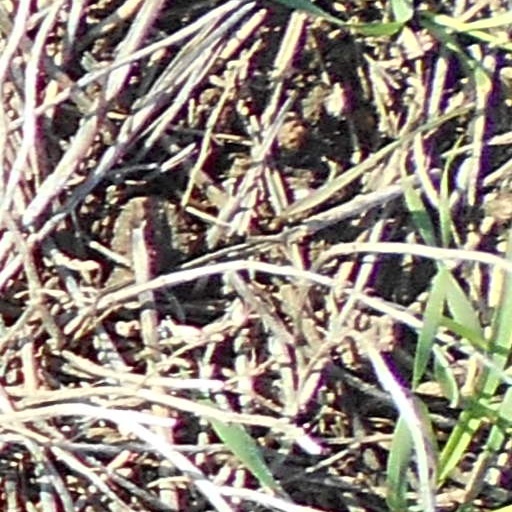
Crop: wheat